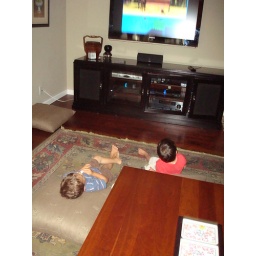
Watching the big screen at John &amp;amp; Cheryl's house in San Jose.